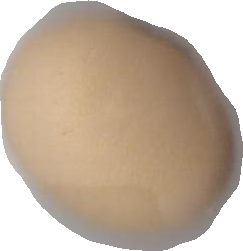
Variety: Anjasmoro